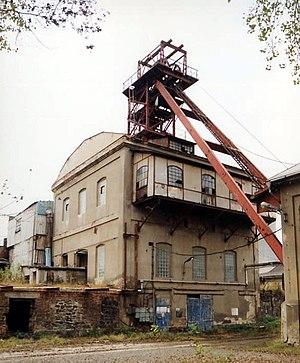
Cet article, quand bien même la République tchèque ne naît qu'au 1ᵉʳ janvier 1993 traite de la période qui s'étend de la Révolution de velours, en 1990, à nos jours étant donnée l'importance cruciale, pour comprendre la situation actuelle, des décisions politiques et économiques pour démanteler une économie planifiée parmi les plus rigides de la région et opérer une transition vers l’économie de marché puis assurer sa propre préparation économique et législative à l’élargissement de l'Union européenne.